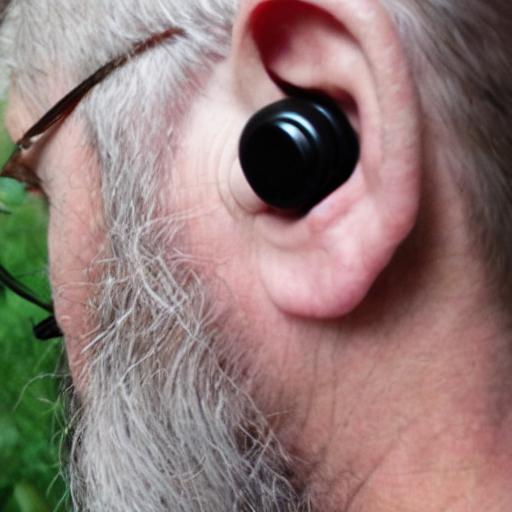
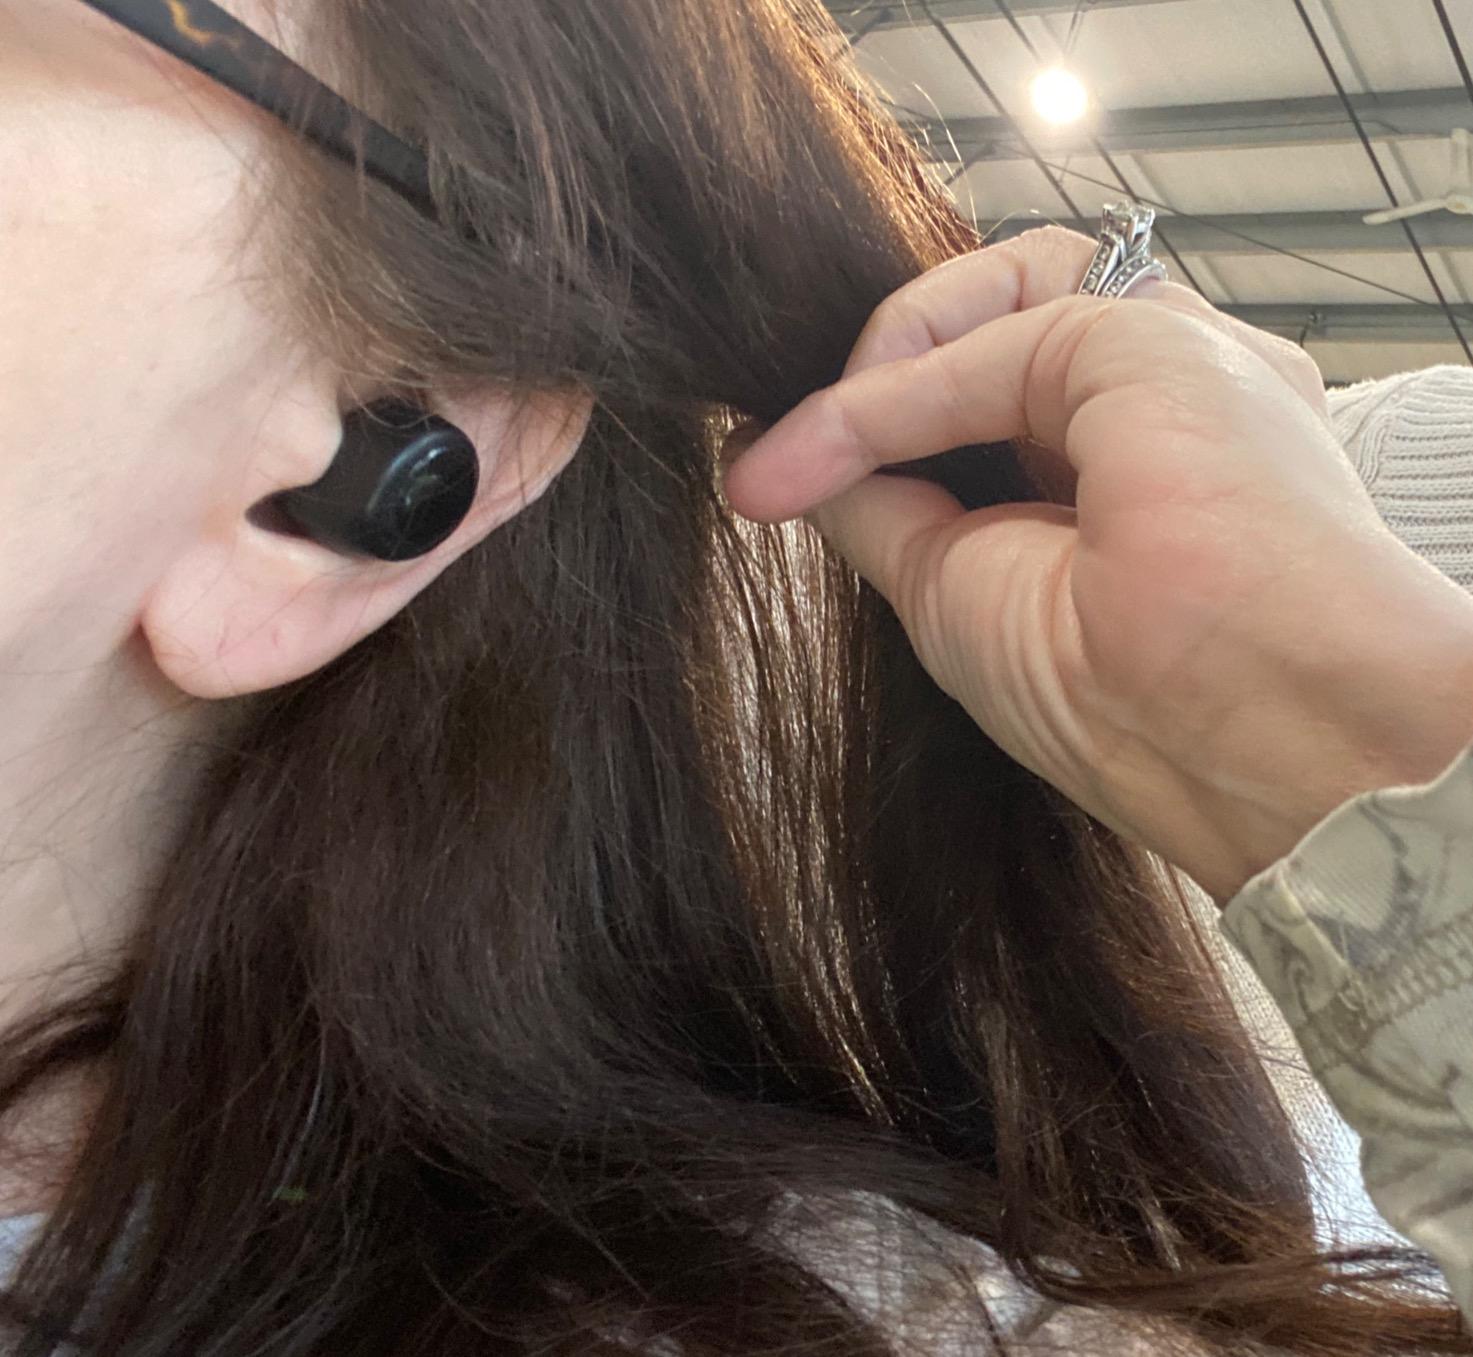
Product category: earbuds
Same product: no